Joseph Aspinall

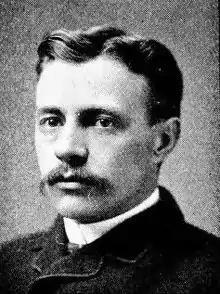
Aspinall as state senator in 1893

Joseph Aspinall (1854 – May 7, 1939) was an American lawyer and politician from New York.